Muixeranga

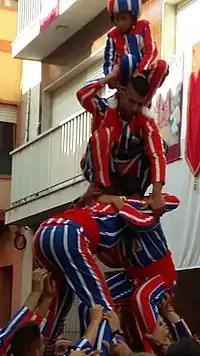
muixerangers preparing the elevation of muixeranga tower.

At nightfall on 7 September, the beginning of the festivities is signaled by the ringing of the bells of the Basilica of St. James the Apostle. When the ringing stops and silence descends, the first notes of the flutes are sounded and the first of the processions begins. The procession, which begins with the mysteries and martyrdoms, (short theatrical pieces, performed by groups of children), has a scrupulous order with the towers of the Muixeranga second, followed by the Bastonets, the Carxofa, the Arquets, the Pastoretes, Bolero or llauradores, and the city band.